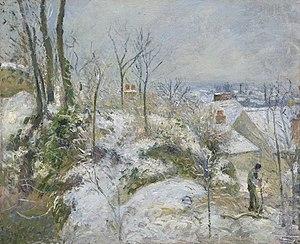
Une garenne est un espace boisé ou herbeux où vivent des lapins sauvages dans un terrier possédant de multiples entrées. Ce nom désigne aussi dans la tradition un vaste enclos destiné à maintenir en semi-captivité des lapins de garenne et plus tard des lapins domestiques.